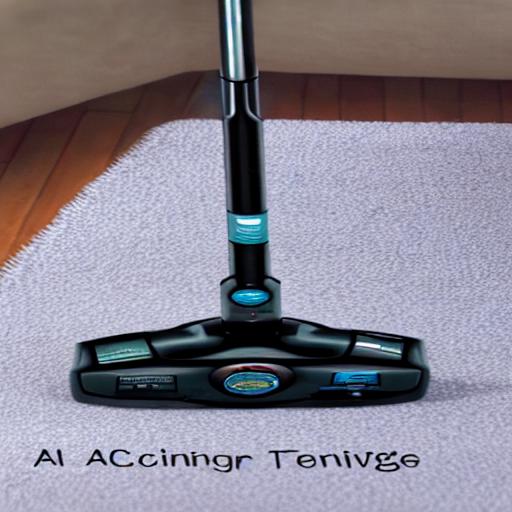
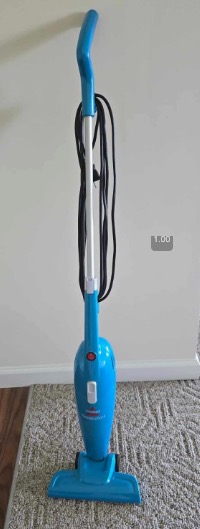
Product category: items_vacuum
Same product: no